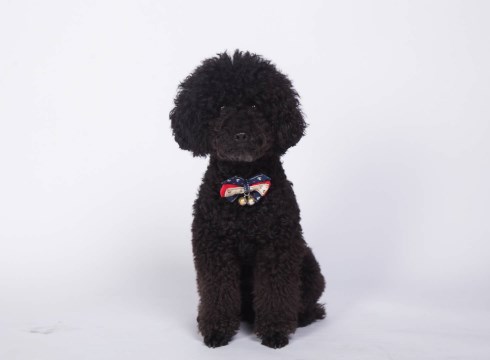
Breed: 7449-n000128-teddy